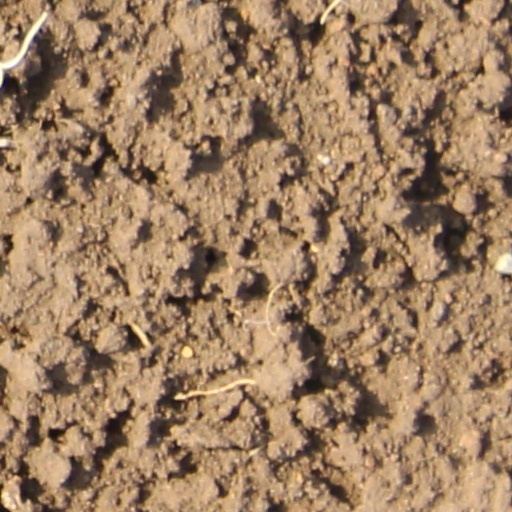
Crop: wheat